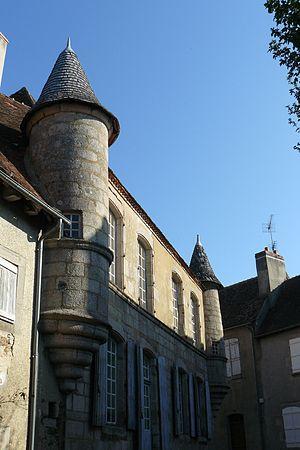
Boussac (Creuse, France)
Boussac, autrefois nommé Boussac-le-Château pour mieux la différencier de sa voisine Boussac-Bourg, est une commune française, située dans le département de la Creuse, en région Nouvelle-Aquitaine.